George Floyd protests

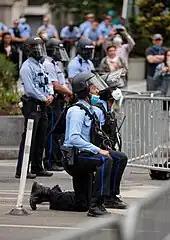
Police take a knee during protests in Philadelphia on June 2, 2020

A week into the protests, "The Washington Post" stated that the current situation suggests that the "status quo" was undergoing a shock, with the article stating "the past days have suggested that something is changing. The protests reached into every corner of the United States and touched nearly every strand of society." Joe Biden told "Politico" that he had experienced an awakening and thought other White Americans had as well, saying: "Ordinary folks who don't think of themselves as having a prejudiced bone in their body, don't think of themselves as racists, have kind of had the mask pulled off." A number of journalistic and academic sources described the protests as forcing Americans to face racial inequality, police brutality and other racial and economic issues. Many stated that the unrest was due to the prevailing political and cultural habits of overlooking or ignoring forms of oppression of Black Americans. "Politico" said the murder of George Floyd, captured on video, had "prompted a reckoning with racism [...] for a wide swath of white America." Deva Woodly, Associate Professor of Politics at The New School for Social Research, wrote: "We are living in a world-historical moment." NPR said that "a change of attitude seems to have swept through the national culture like a sudden wind." CNN's Brianna Keilar said that "[y]ou are watching America's reckoning" as she outlined the "profound change" the country had experienced, including that in mid-June 15 of the 20 bestselling books were about race.